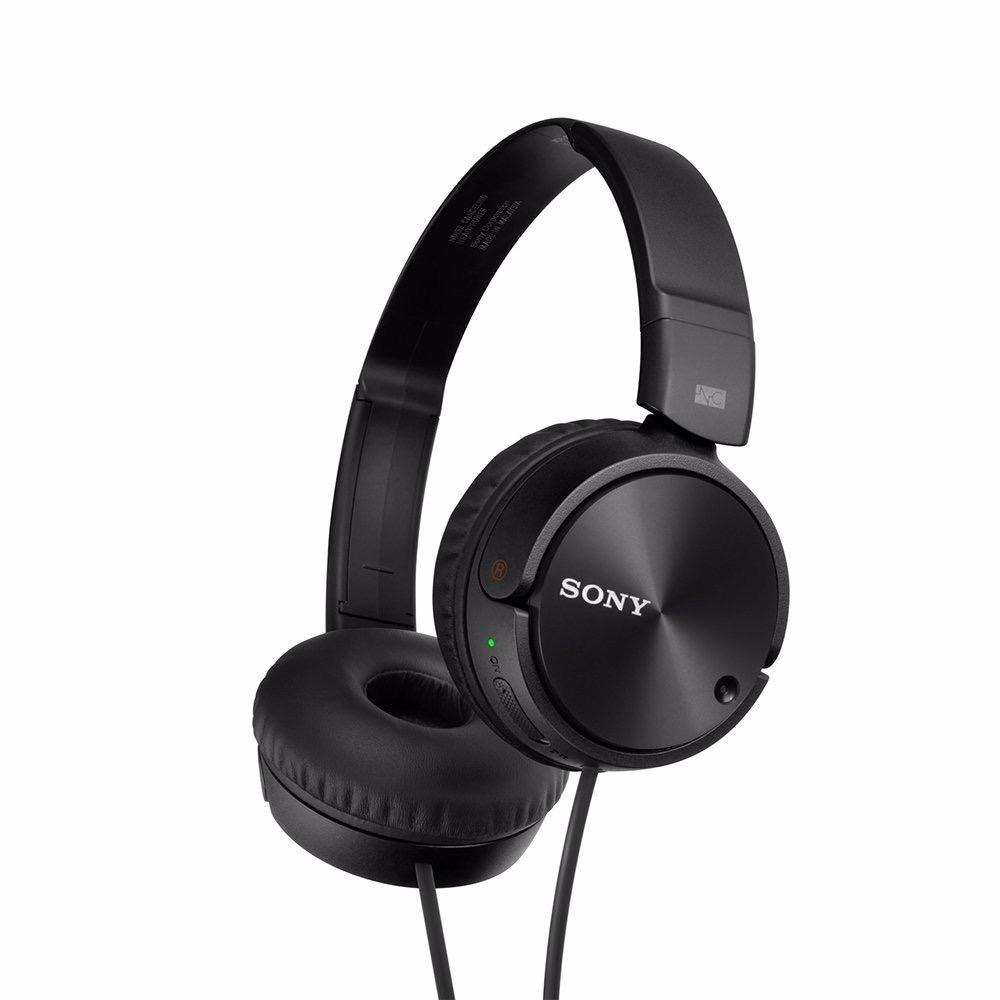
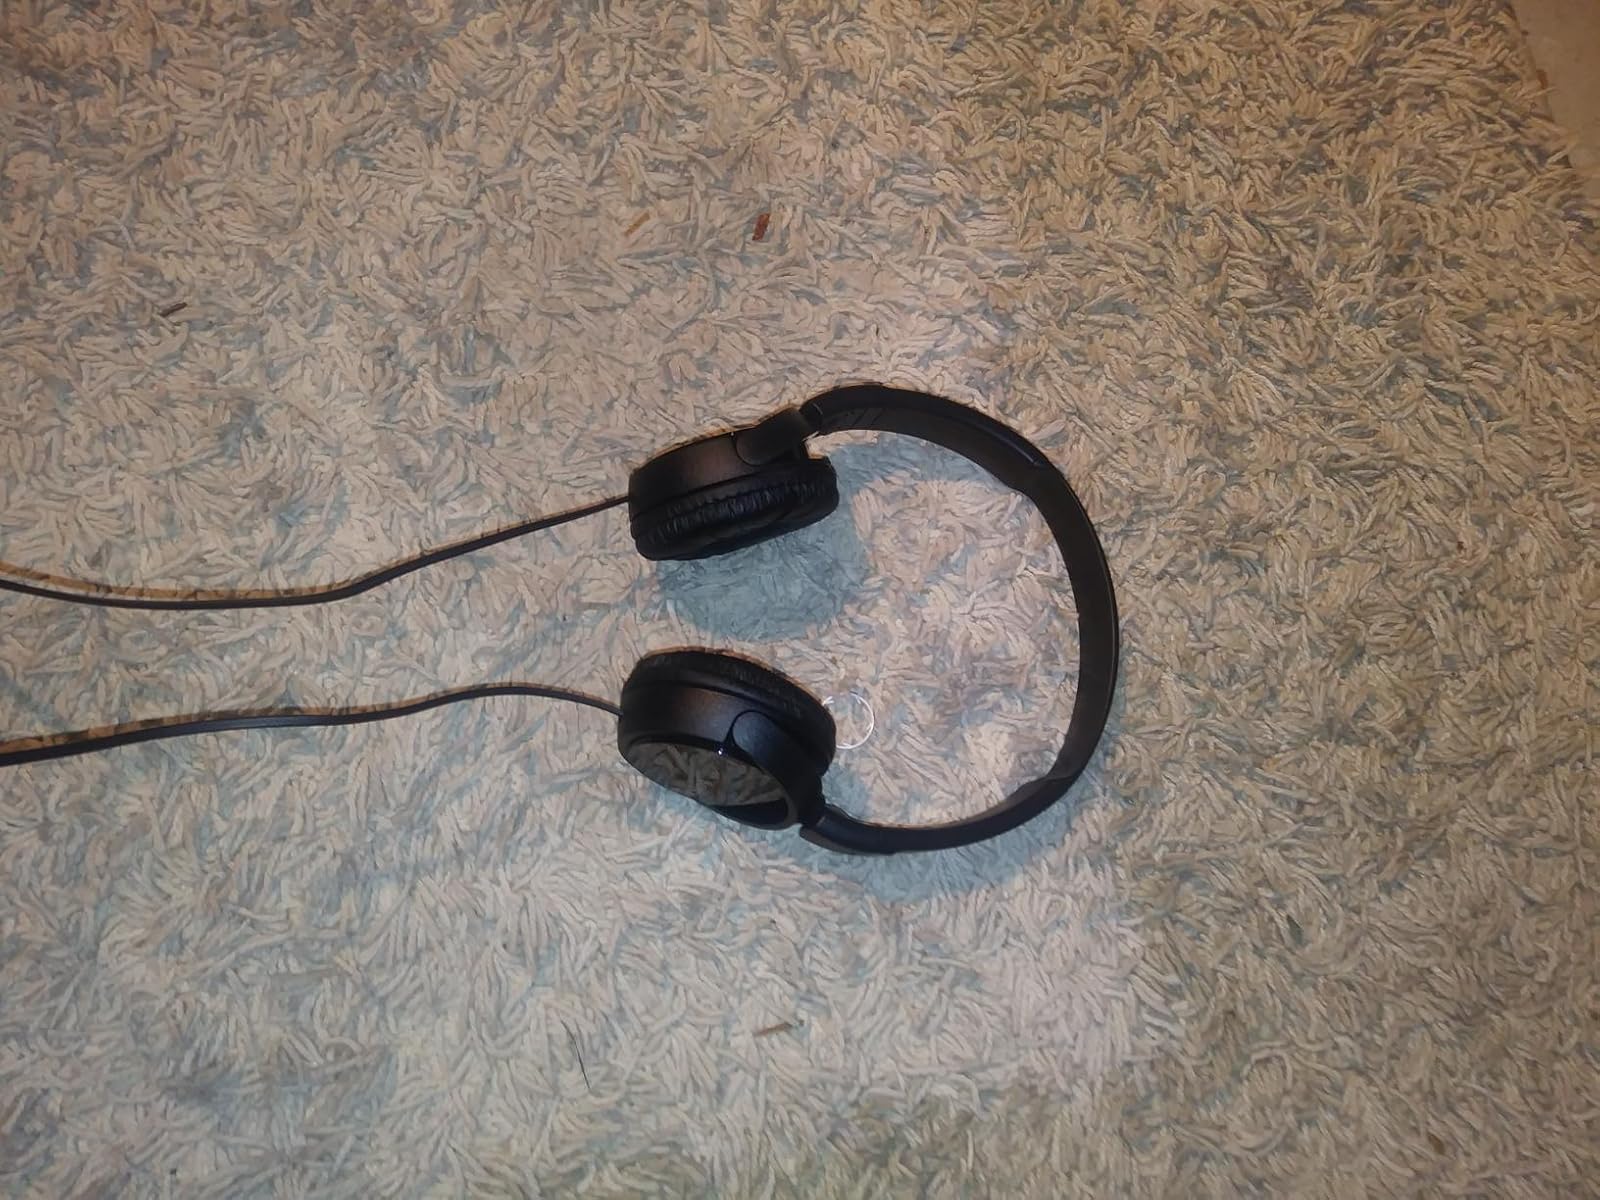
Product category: headphones
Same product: yes